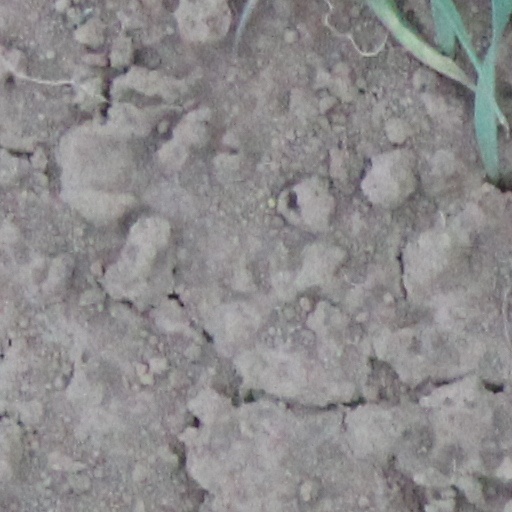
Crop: wheat